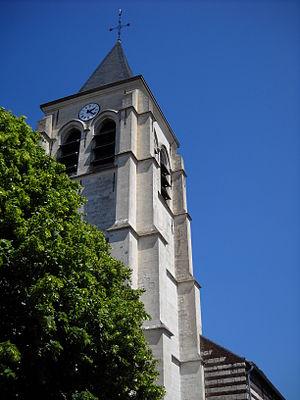
L'église de Camphin-en-Carembault, Nord, France.
Camphin-en-Carembault est une commune française située dans le département du Nord, en région Hauts-de-France.